Enfield railway station (Ireland)

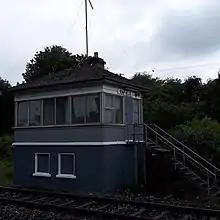
Signal box at Enfield railway station in 2020, now disused.

The railway reached Enfield in 1847, when the Midland Great Western Railway opened between Broadstone Station in Dublin and Enfield railway station (opened on 28 June 1847).